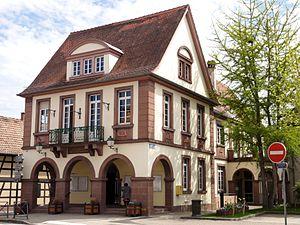
Fegersheim est une commune française située dans le département du Bas-Rhin, en région Grand Est.